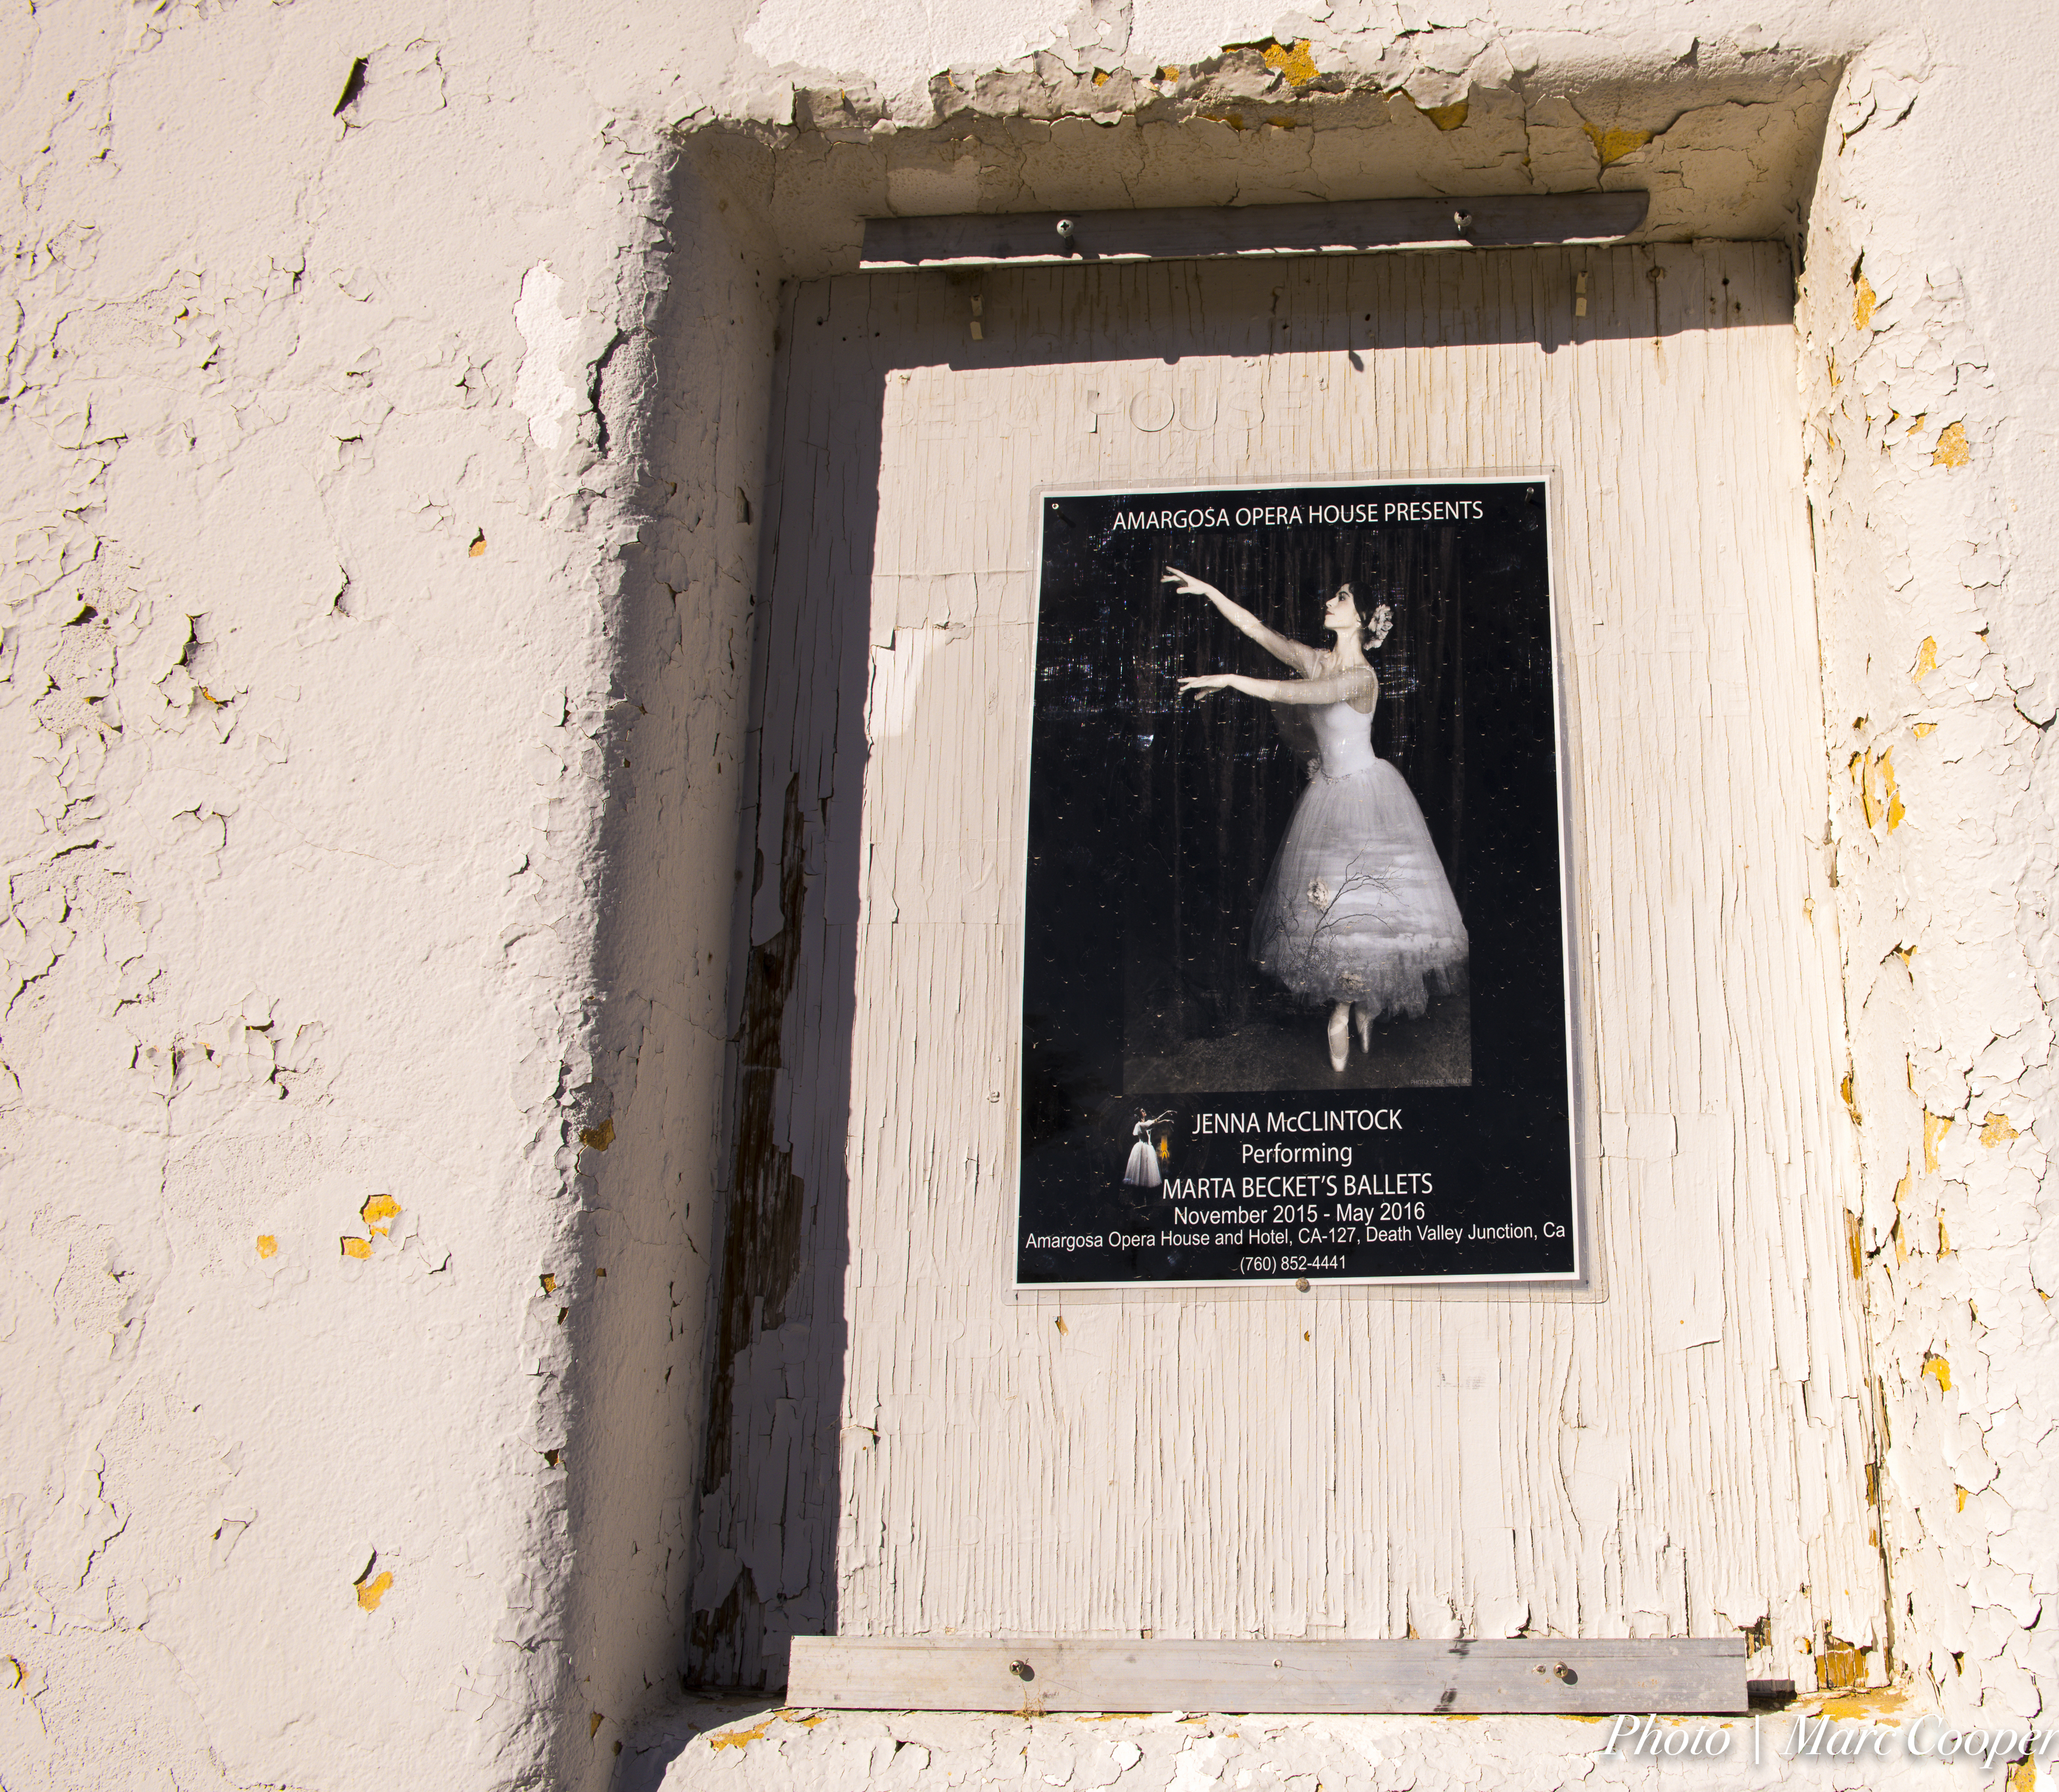
landscape, outdoor, white, vintage, desert, window, building, old, wall, sign, motel, color, nikon, yellow, ballet, west, hdr, art, temple, hotel, performance, photograph, poster, picture frame, d810, deathvalley, amargosa, deathvalleyjunction, amargosaoperahouse, amargosahotel